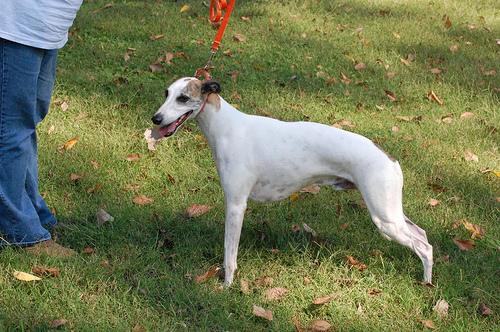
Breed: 234-n000065-whippet